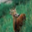
Label: deer